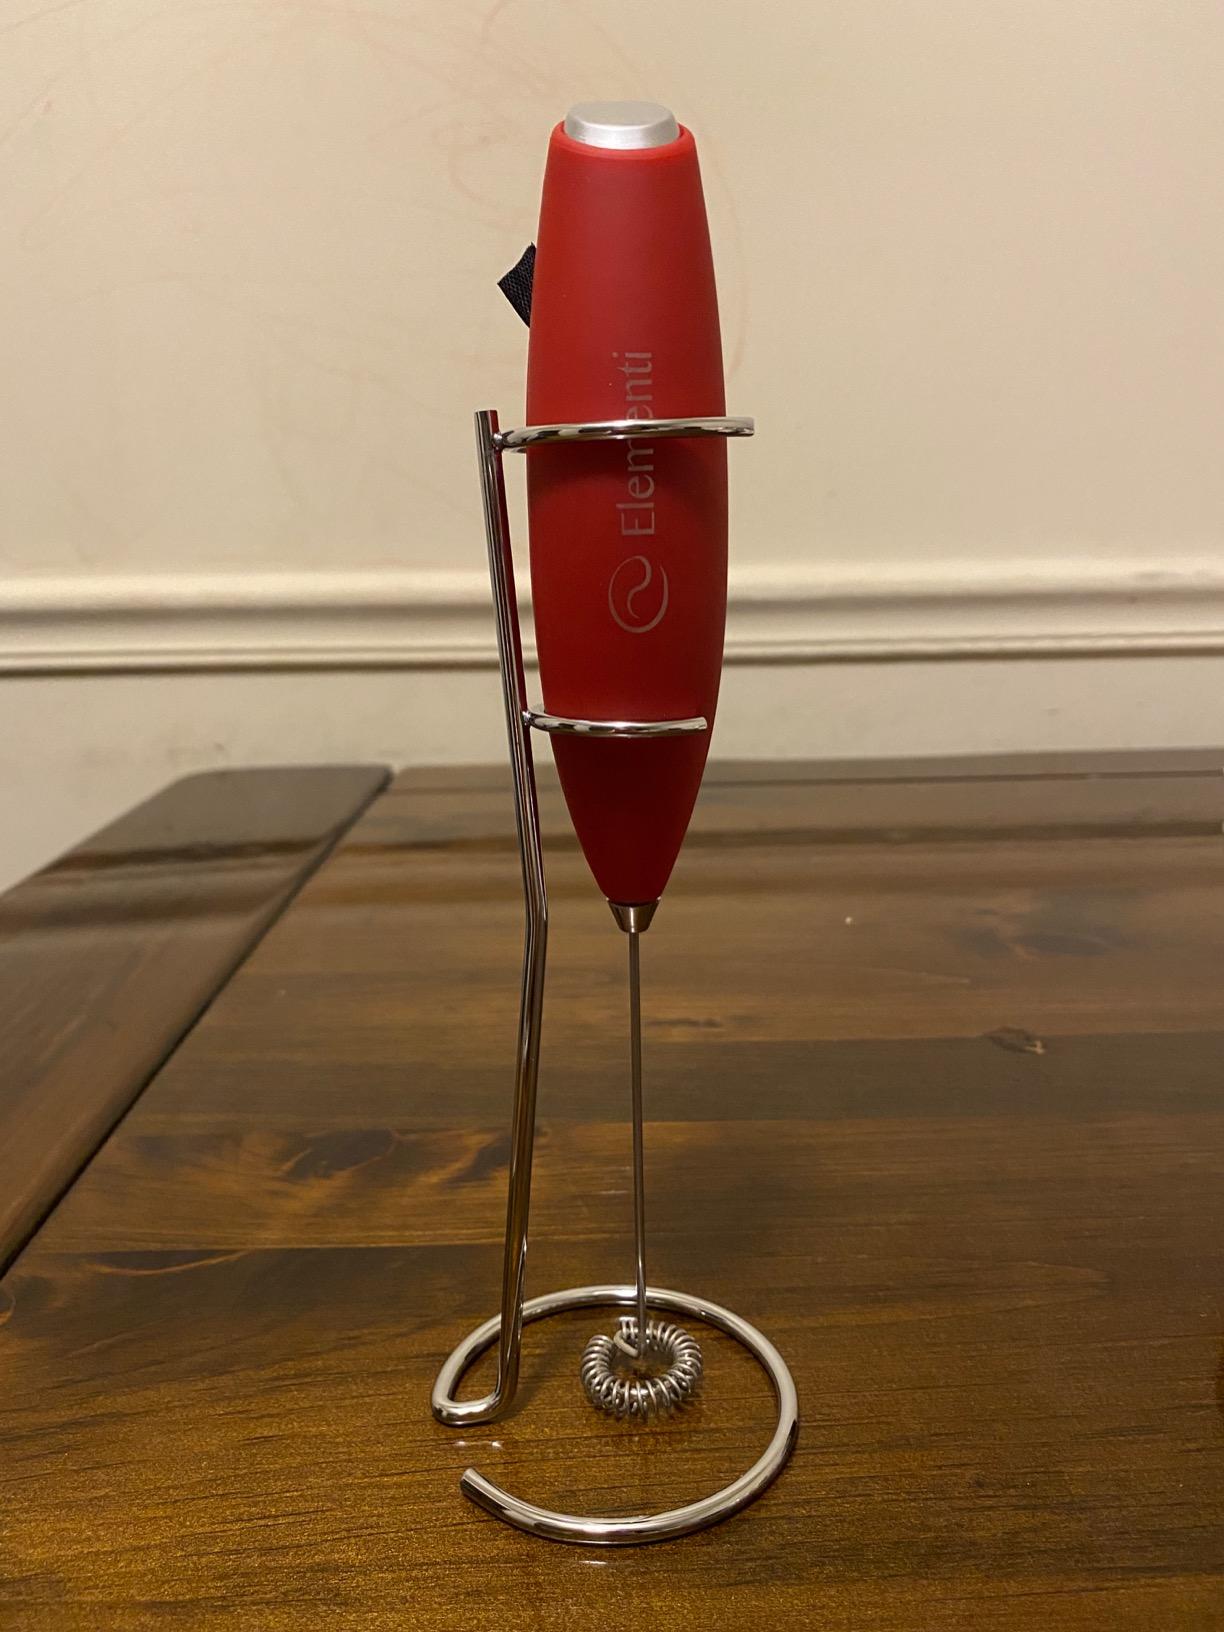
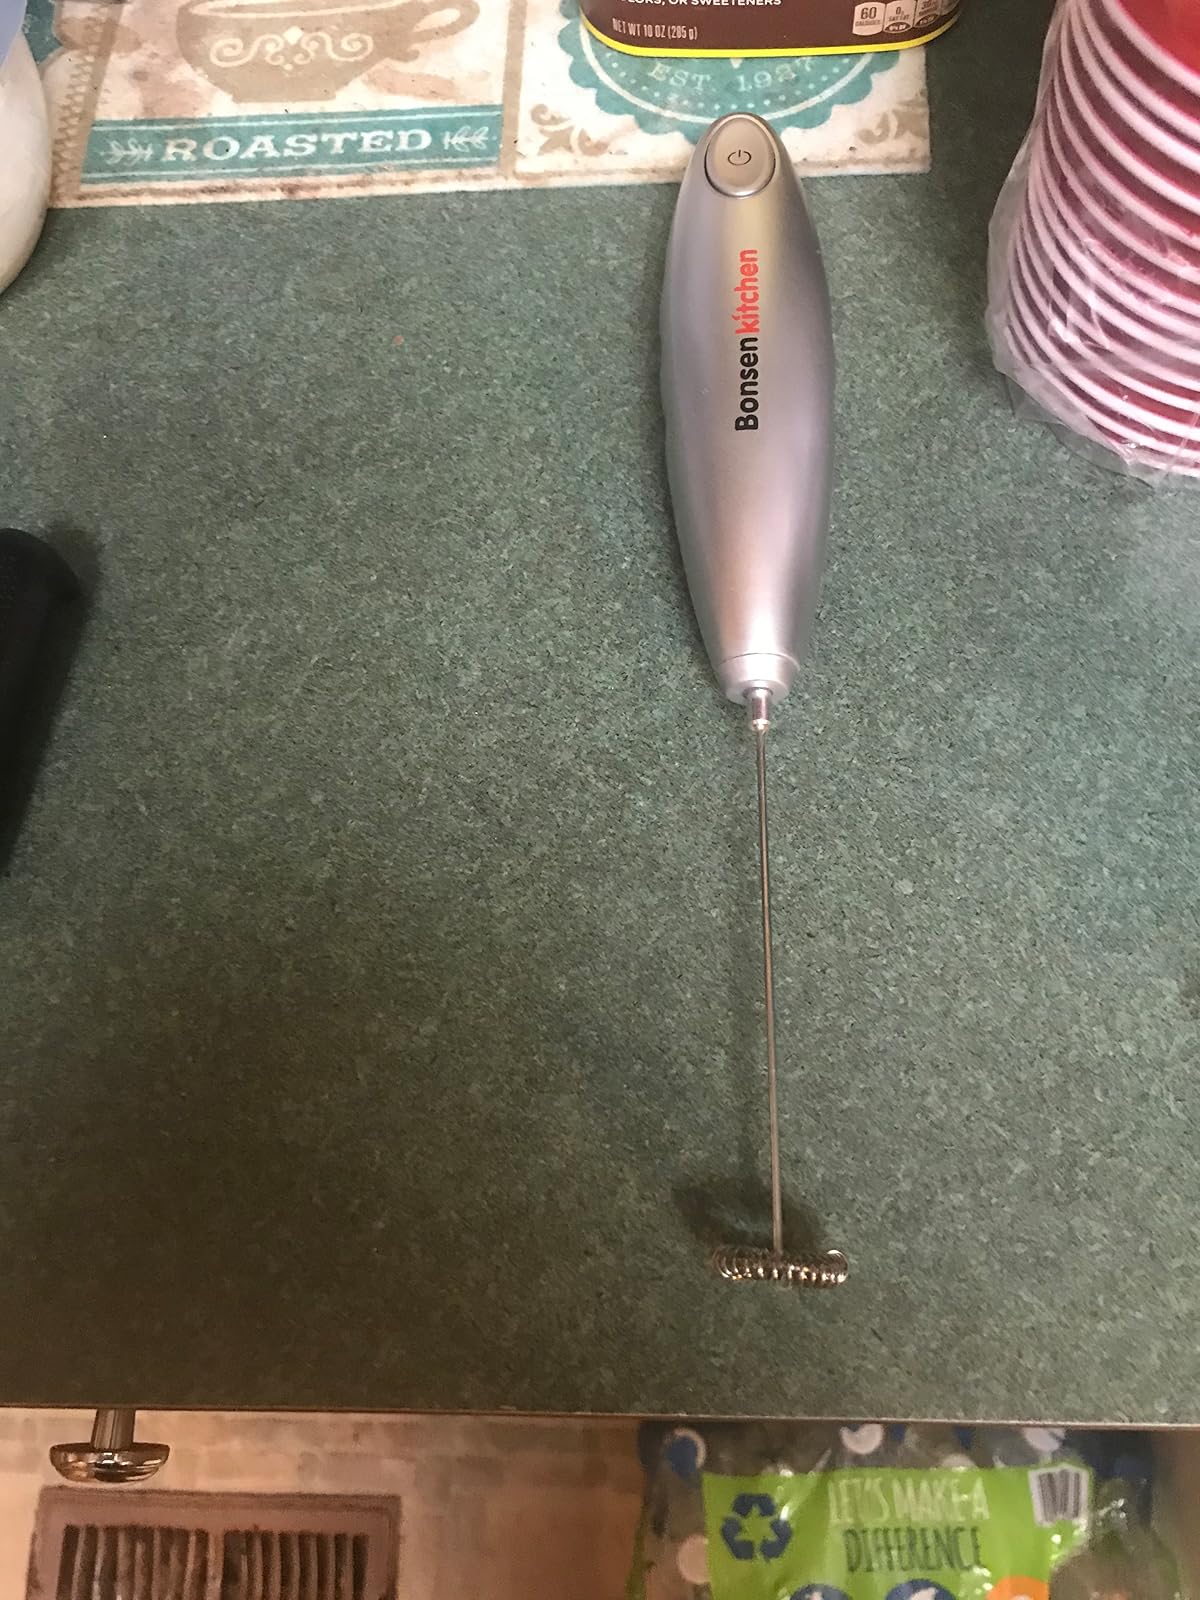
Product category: items_mixer
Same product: no